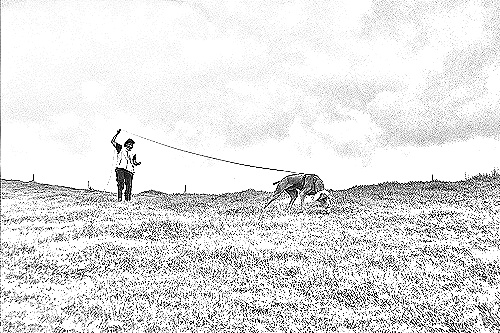
Portrait style: Sketch Portrait